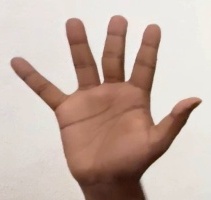
ASL sign: 5